Morning glory disc anomaly

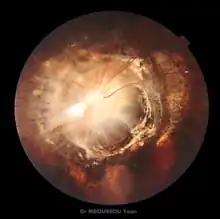
Morning glory disc retinography

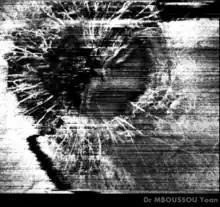
Morning glory syndrome optical coherence tomography angiography (OCTA)

Although the finding itself is rare, MGDA can be associated with midline cranial defects and abnormal carotid circulation, such as carotid stenosis/aplasia or progressive vascular obstruction with collateralization (also known as moyamoya disease). The vascular defects may lead to ischemia, stroke, or seizures and so a finding of MGDA should be further investigated with radiographic imaging.